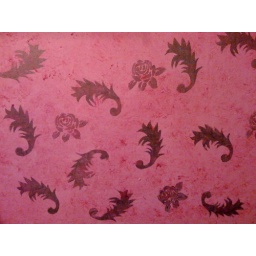
The wallpaper in the tea house bathroom